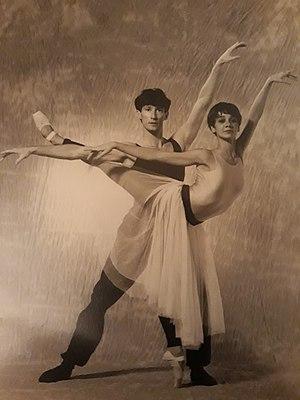
Francesca Sposi et Jan Broeckx, danseurs principales de Roland Petit
Francesca Sposi, née le 18 juin 1967 à Rome, est une danseuse italienne.